Norman Tucker

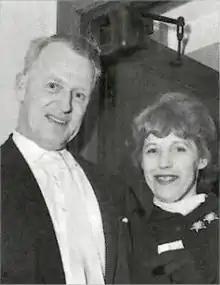
Tucker with Lotte Lenya at Sadler's Wells Theatre, 1958

Norman Walter Gwynn Tucker CBE (24 April 1910 – 10 August 1978) was an English musician, administrator and translator. Trained as a concert pianist, he was invited to join Sadler's Wells Opera in 1947 in an administrative role, and from 1948 to 1966 he was the managerial head of the company.